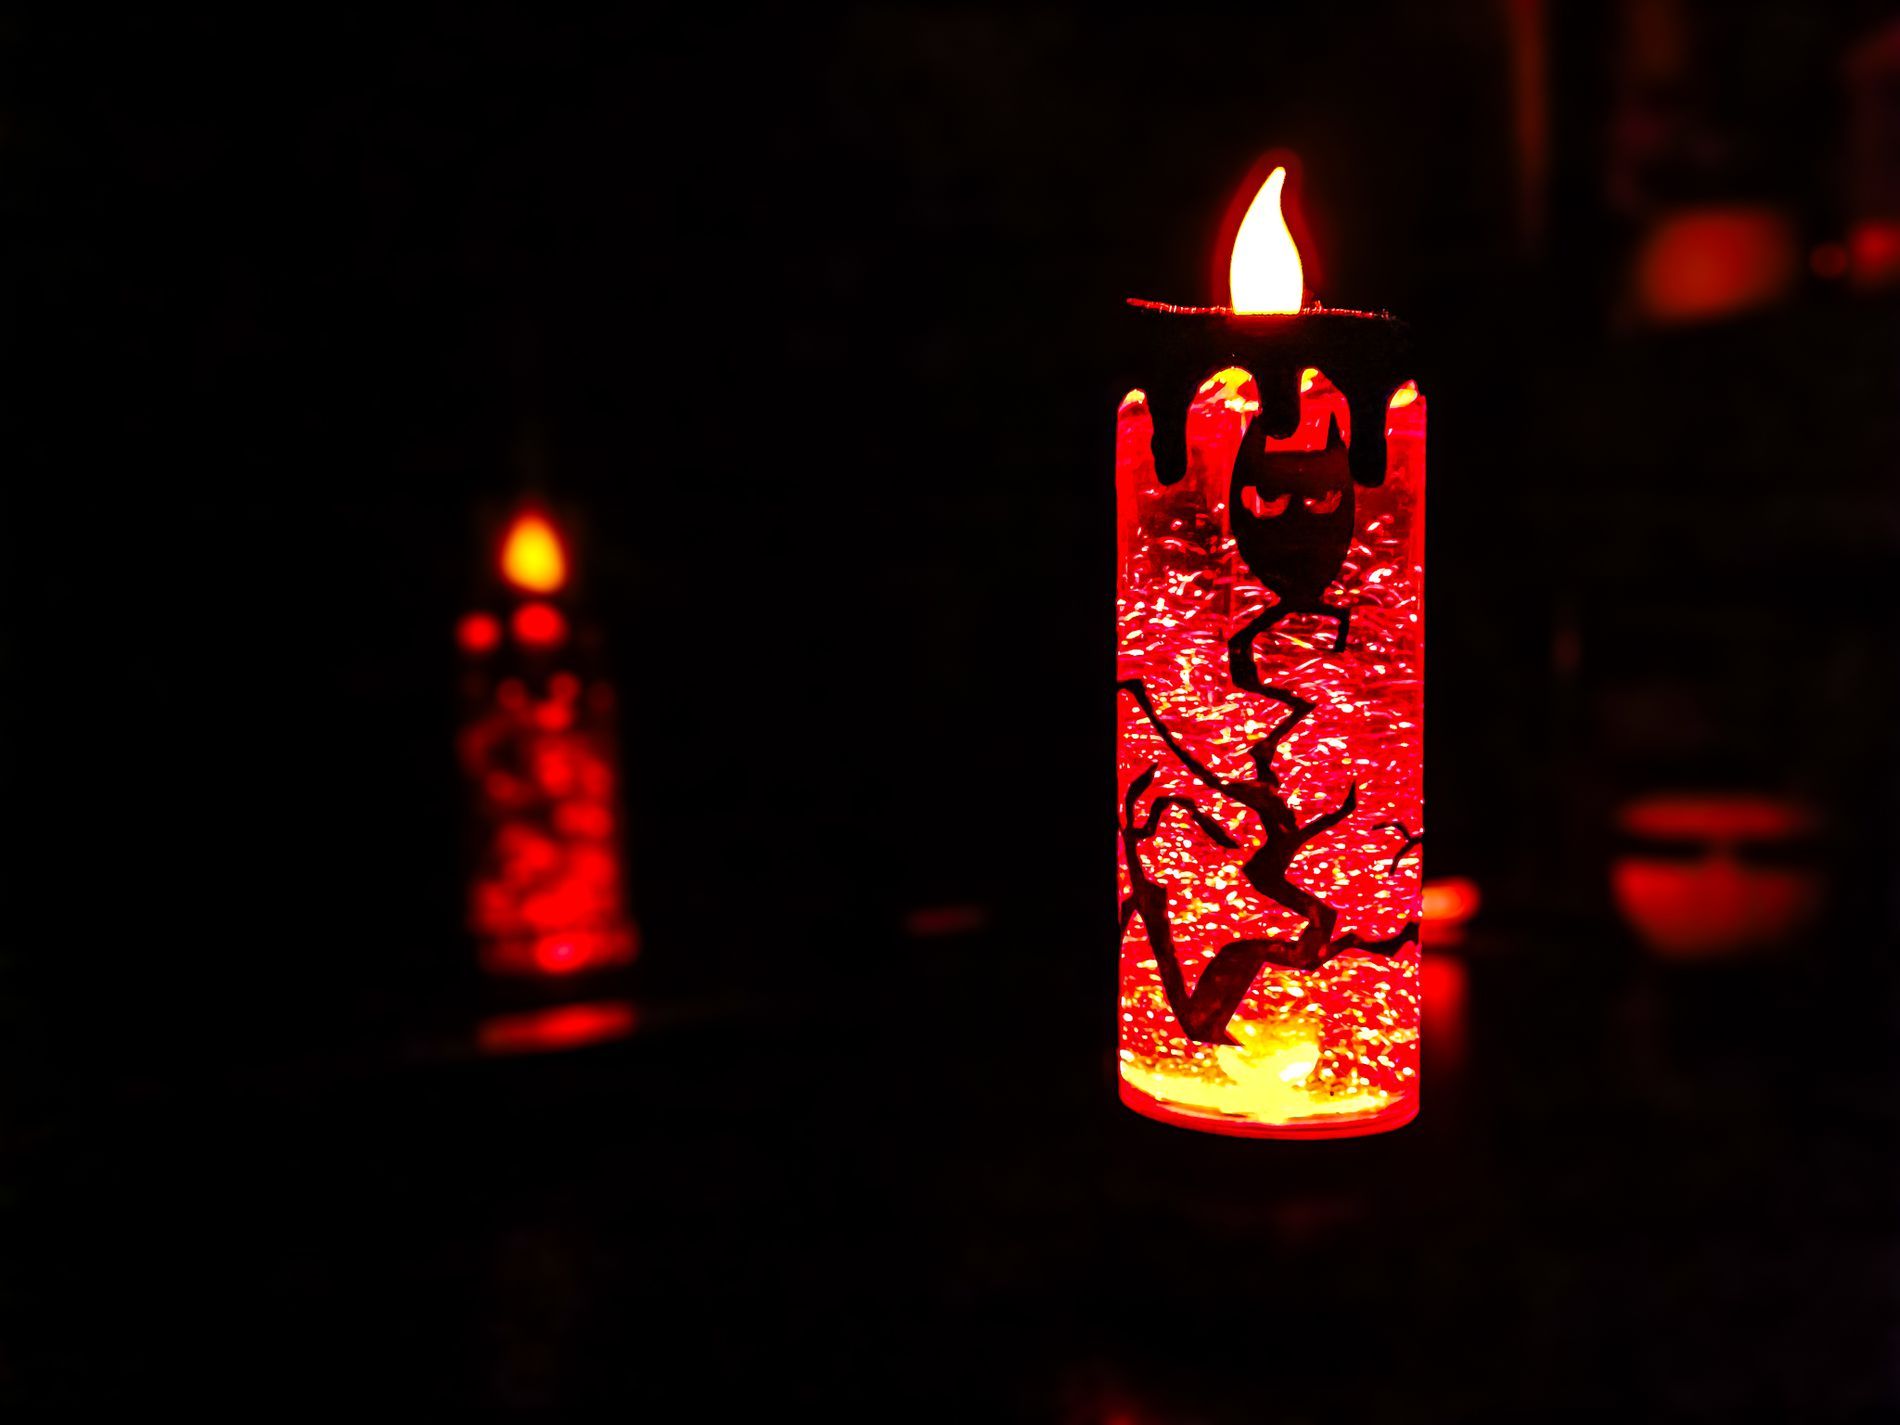
glowing red candles
The image features a glowing red candle with a decorative design, including a silhouette of a devil and jagged lines.
The candle emits a fiery light.
In the background, another similar candle is visible, slightly out of focus.
The scene features a glowing red candle at eye level in a dark environment, with another similar candle visible in the background. The photography style is close-up, focusing on the red and orange hues. The overall mood is artistic and dramatic.
Labels: Candle, Fire, Flame, Light, Black background, Candles
Camera: Xiaomi 21081111RG
Aperture: F1.8
Exposure: 1/17 sec
ISO: 4546
Focal length: 6.0 mm